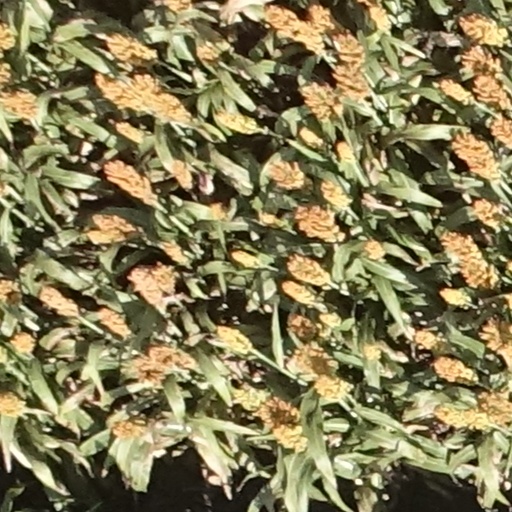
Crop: sorghum